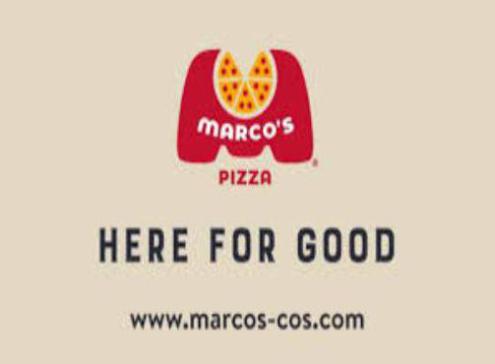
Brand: marco's pizza
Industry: Food